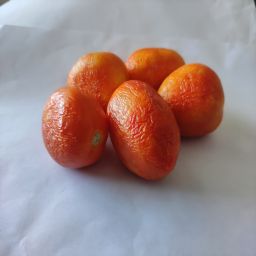
Crop: Tomato
Quality: Old